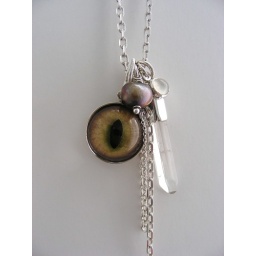
hand painted glass cat eye set in sterling silver, pearl, moonstone, quartz crystal22&amp;quot; light weight anchor chain handmade clasp